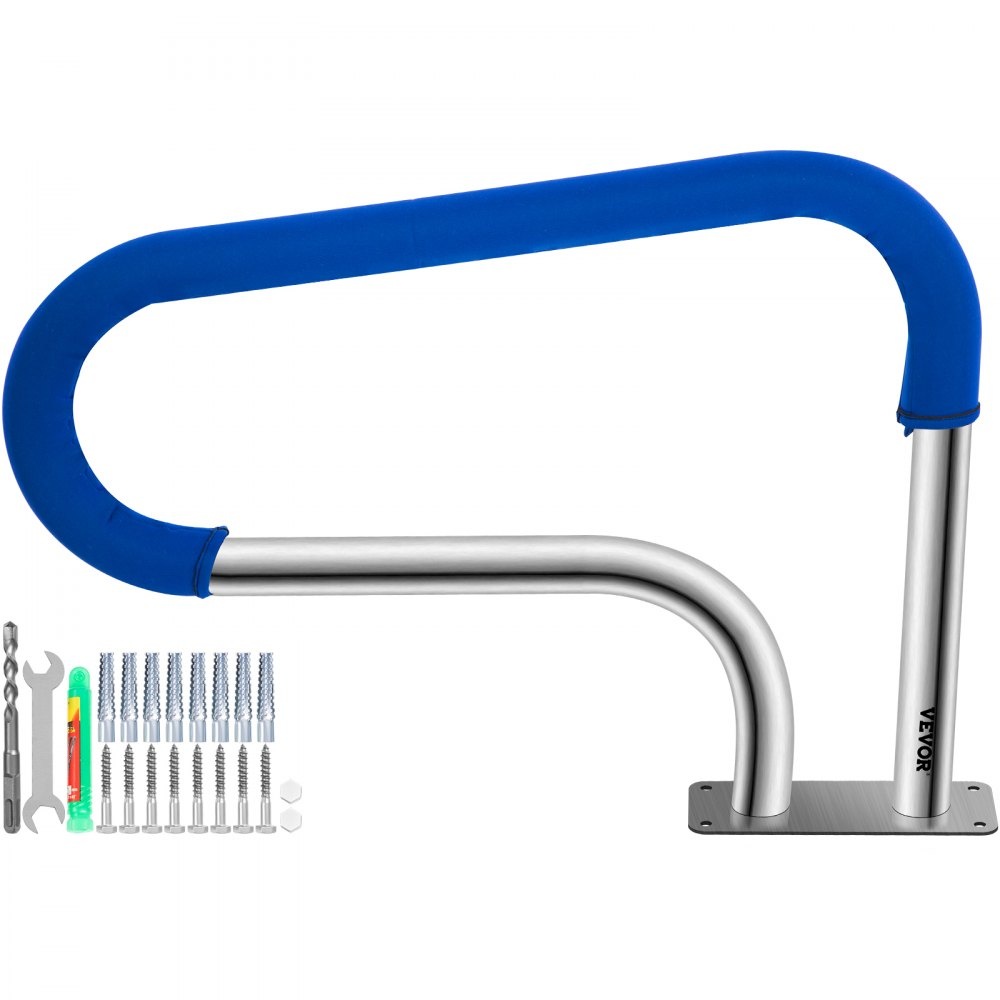
Pool Handrail, 32 x 22.5 Swimming Pool Stair Rail, 304 Stainless Steel Stair Pool Hand Rail Rated 375lbs Load Capacity, Pool Rail with Quick Mount Base Plate, and Complete Mounting Accessories
Brand: Tinsay
32"L x 22.5"H Pool Handrail The pool step rail is made of solid stainless steel, remaining rust-proof for years to come. The 4 ft blue grip cover is skid-proof, elastic, and detachable to provide comfortableness. It is simple to assemble with self-taping screws and a drill bit. 4 FT Nylon Grip Cover Stainless Steel & Base Easy to Assemble Complete Accessory Secure Pool Handrail The stair pool handrail is designed to help you easily and securely get in and out of the swimming pool. The pool handrail features a users-friendly 3 bend curve design, which conforms to the principle of fluid dynamics. Comfortable Nylon Cover The elasticated nylon handrail cover is used to reduce the risk of falling. And it is detachable, which enables you to install it at any part of the swimming handrail according to your needs. Stainless Steel Structure The pool handrail for in-ground is made of all 304 stainless steel material, with a large base plate, enabling it to hold up to 375 lbs load. Effortless Installation The pool handrails for swimming pools is easy to mount with four φ0.4" pre-drilled holes. When installing in the concrete ground, drop the anchor at first. Complete Accessories Compared to other handrails, ours swimming pool handrail provides a complete set of accessories: hammer drill, wrench, lead anchors, self-screws, nut covers, and the nylon grip cover. Versatile Application The in-ground pool rail is a cost-efficient choice for various places, suitable for swimming pools, sloped entry, spas, water parks, etc. Specifications Model: VV-YCFS-3W 32X23YC Color: Silver Material: 304 Stainless Steel Weight Capacity: 375 lbs/ 170 kg Product Size: 32"L x 22.5"H/ 81.1 x 57.2 cm Tube Diameter: 1.9"/ 4.9 cm Tube Thickness: 0.07"/ 1.8 mm Base Plate Size: 10"L x 4"W/ 25.4 x 10.2 cm Pre-drill Hole Diameter: 0.4"/ 9.5 mm Item Weight: 12.1 lbs/ 5.5 kg Package Content 1 x Pool Handrail 1 x Hammer Drill 1 x Wrench 8 x Anchors 8 x Self-Screws 2 x Nut Covers
Category: Home & Garden > Pool & Spa > Pool & Spa Accessories > Pool Ladders, Steps & Ramps